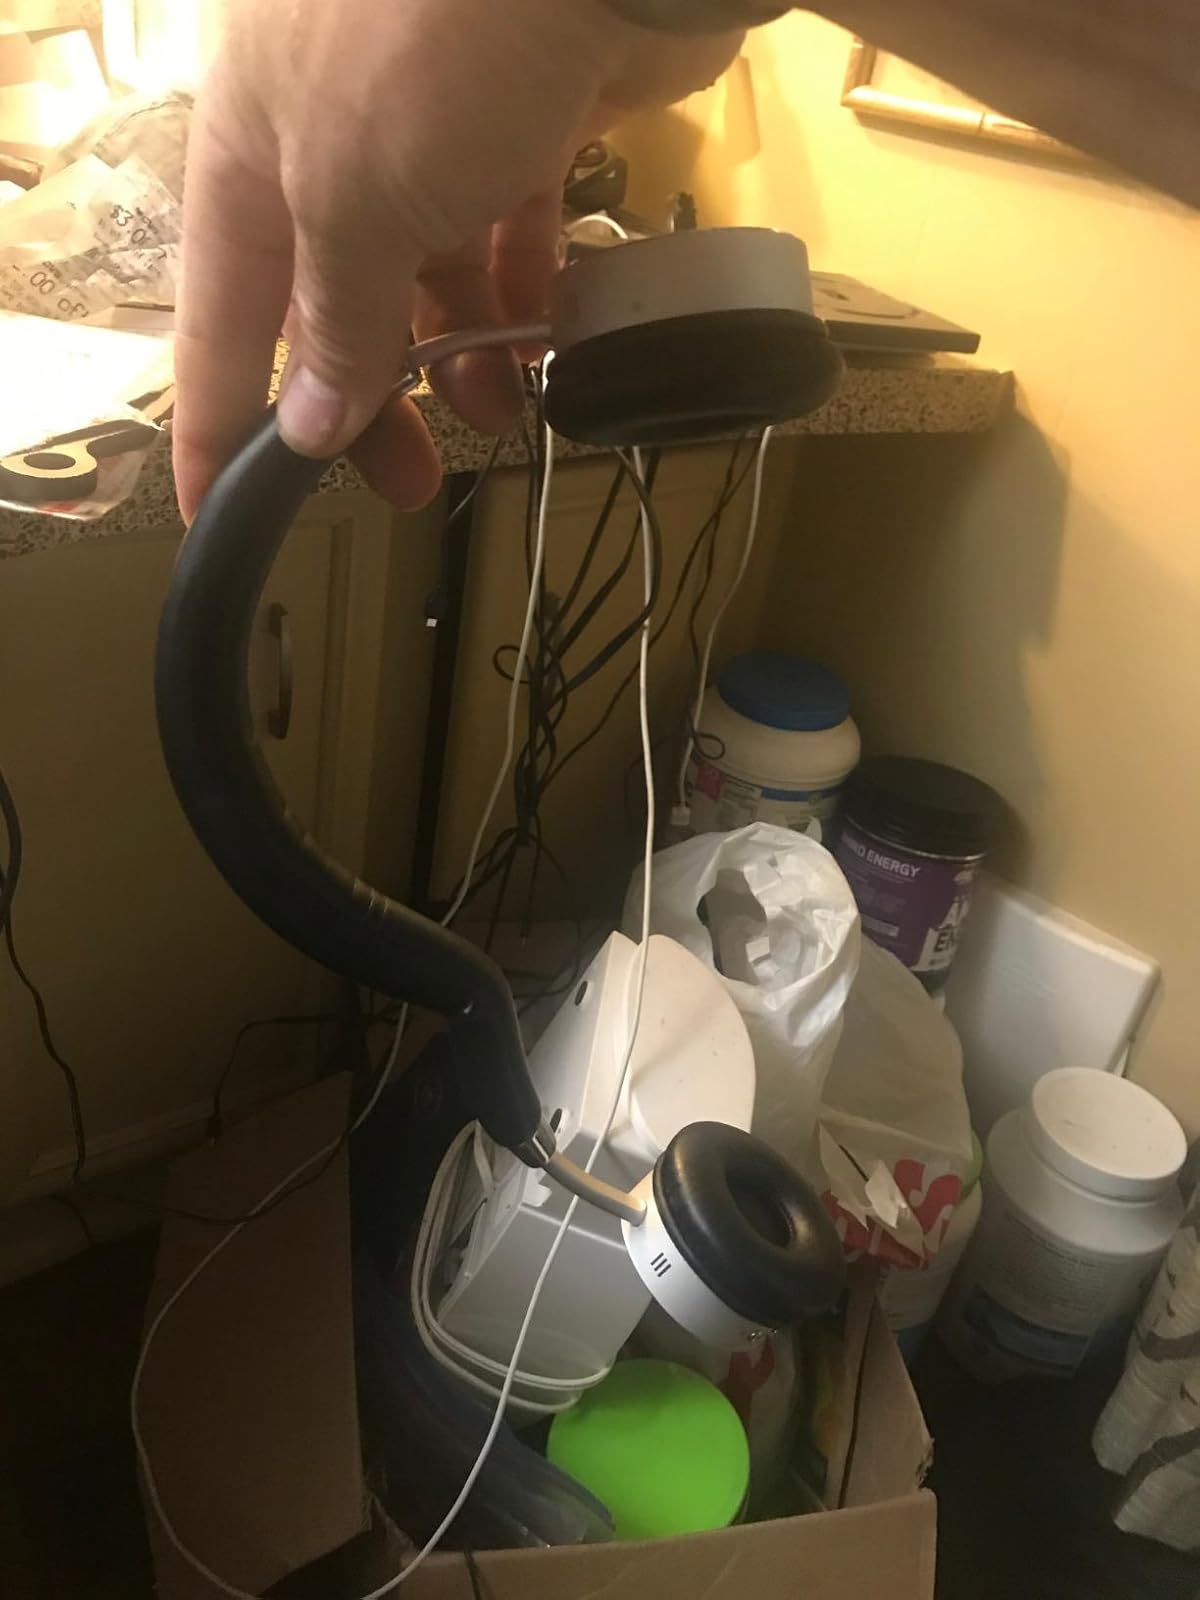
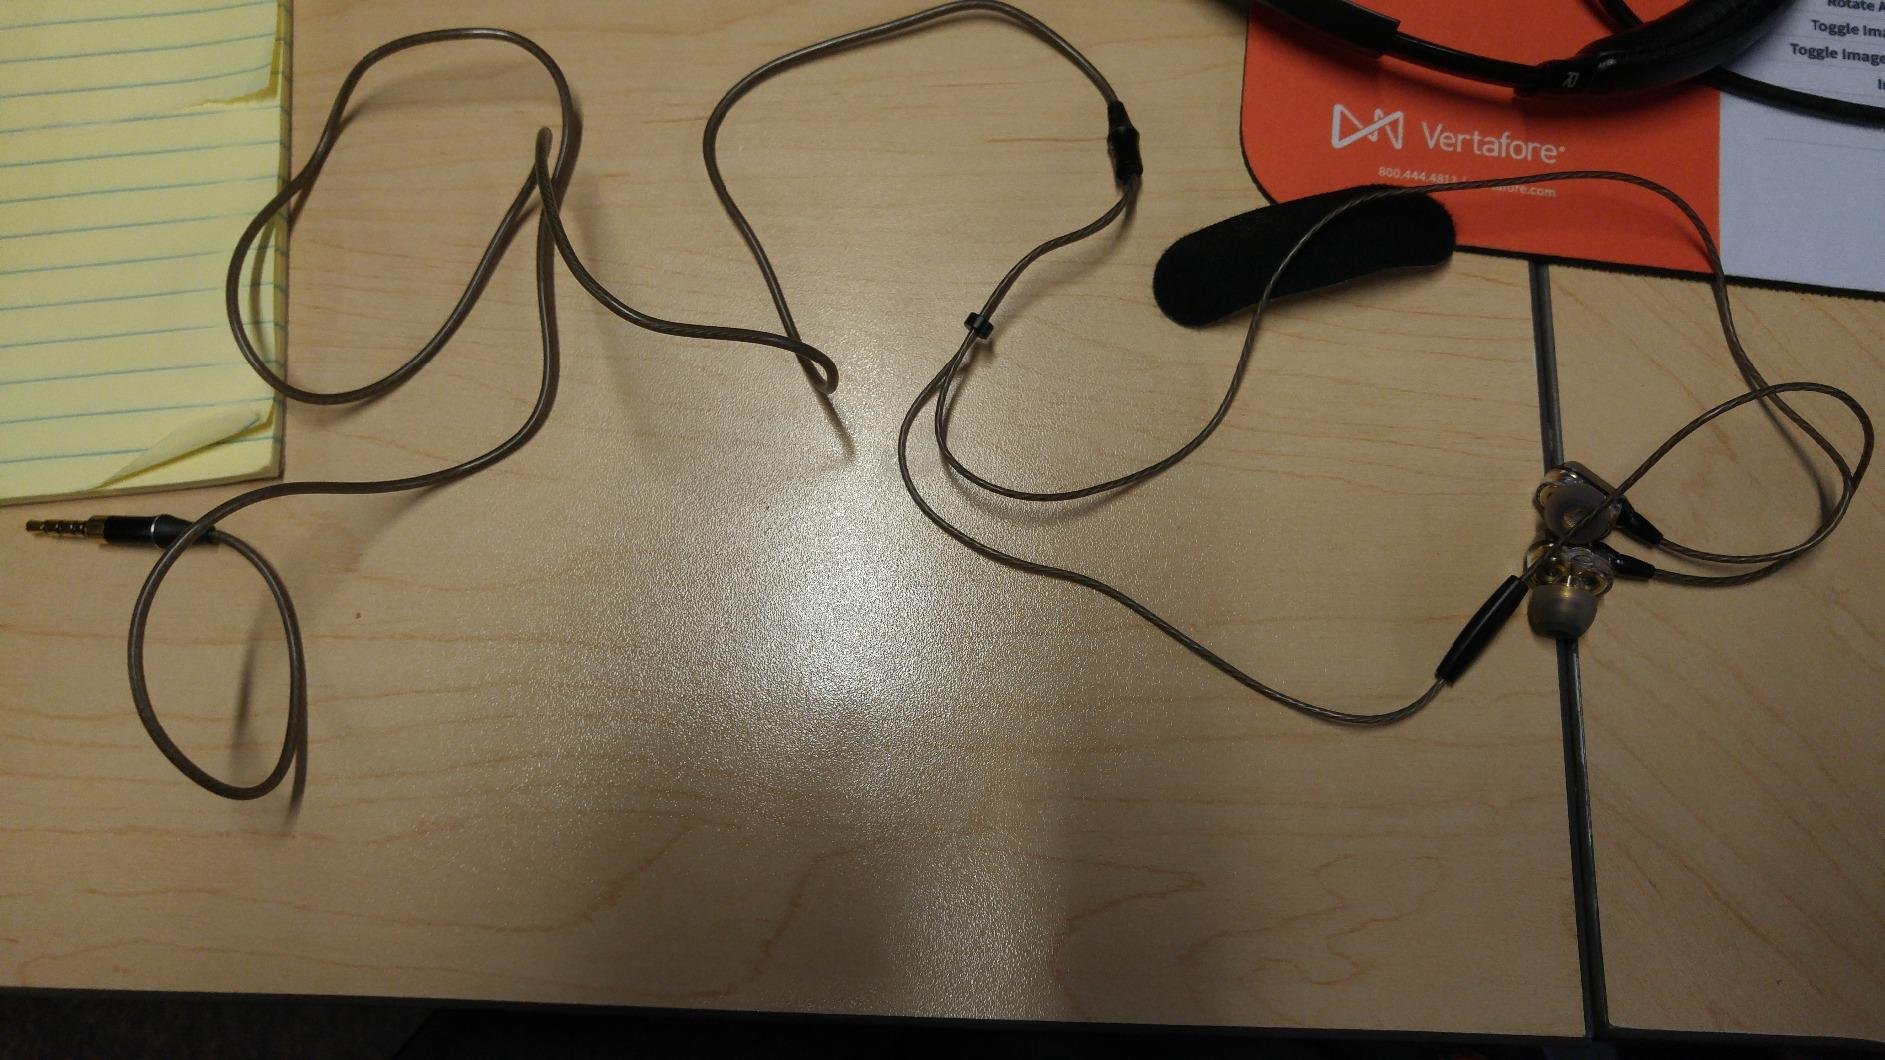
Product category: headphones
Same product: no